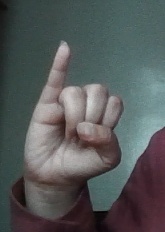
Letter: meem